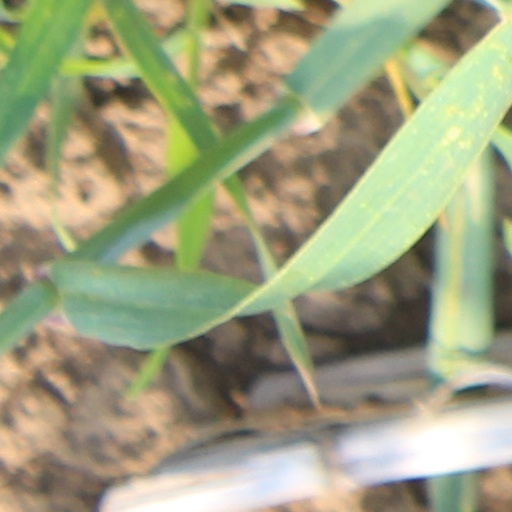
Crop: wheat